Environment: real
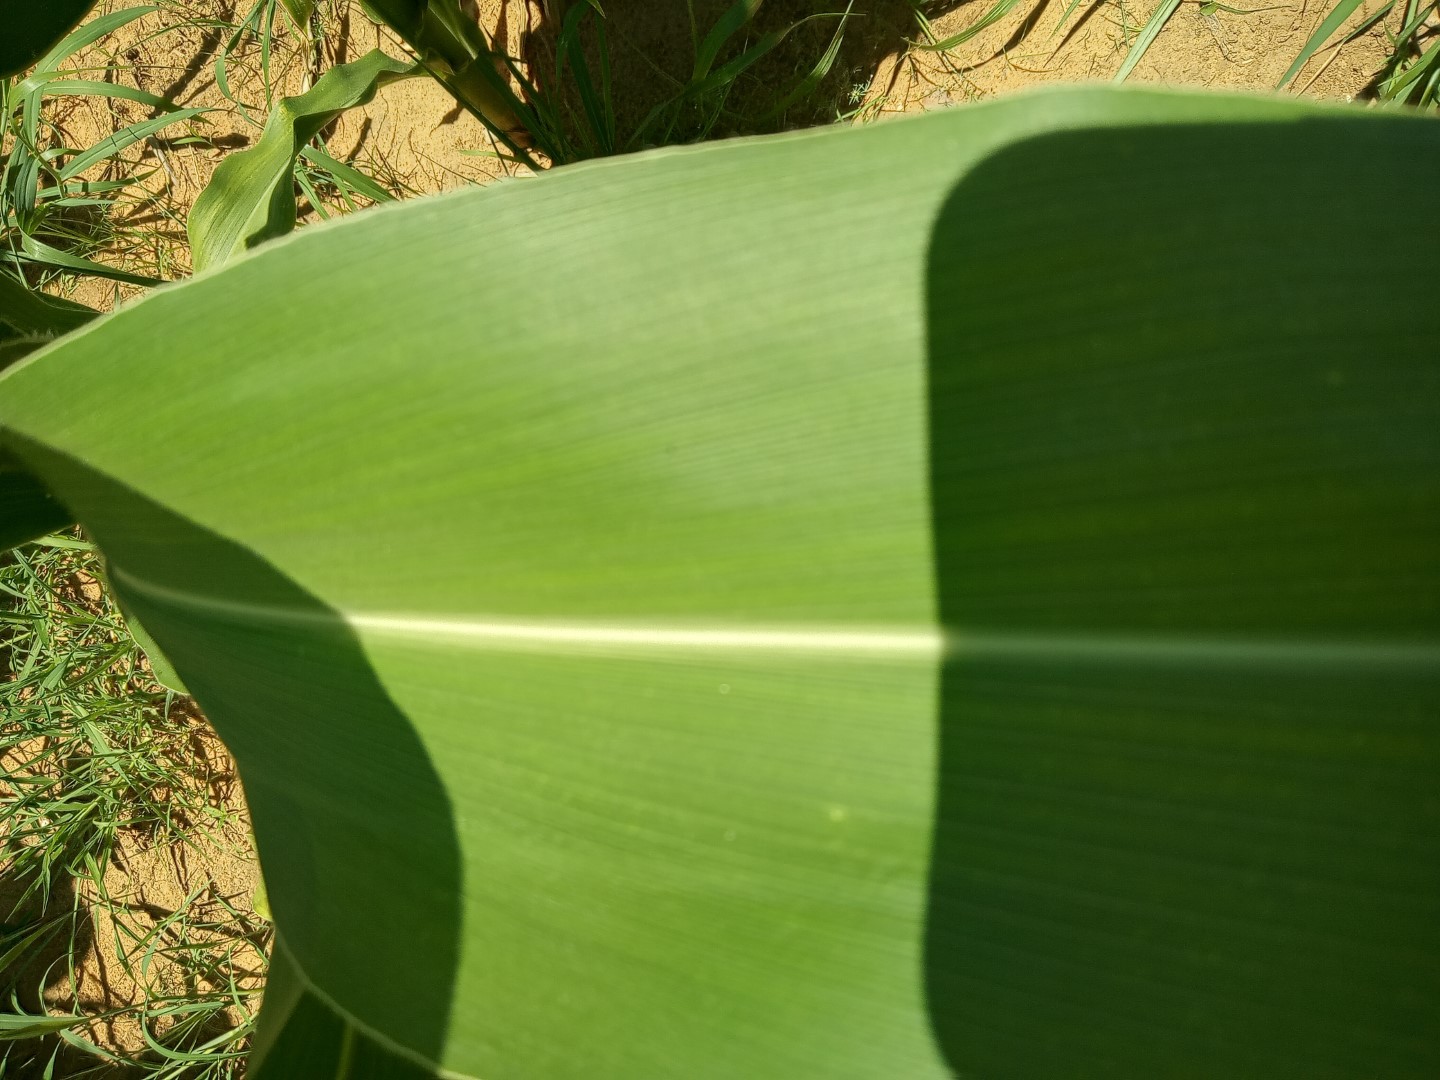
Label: healthy